Ala 12

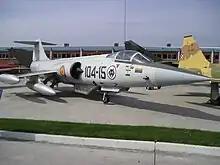
Preserved F-104G

The wing was founded as "Fighter Wing 6" (Ala de Caza nº 6) in June 1959 as the parent unit of the 61st Fighter Squadron already based at Torrejón with North American F-86F Sabre fighters. During the mid 1960s, the Air Force was reorganized and the wing renamed Ala 16 as part of the newly formed Tactical Aviation Command. The 61st Fighter Squadron was likewise renamed 161 Squadron in accordance with the Air Force's new numbering scheme. Around this time, the unit's equipment was upgraded with the arrival of 21 Lockheed F-104G Starfighter aircraft.